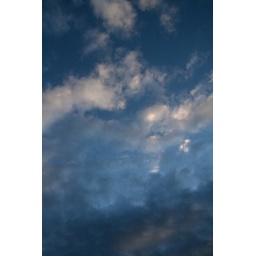
morning clouds over my house